Vein

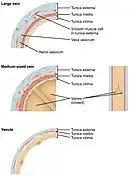
Diagram of different sized veins with differing component proportions

The three layers of the vein wall are the outer tunica externa, the middle tunica media and the inner tunica intima. There are also numerous valves present in many of the veins.